Stephanie Pollack

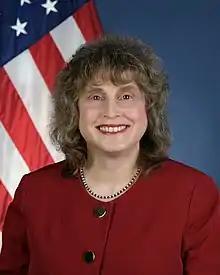
Official portrait, 2021

Stephanie Pollack is an American government official who served as the deputy administrator of the Federal Highway Administration. Pollack also served as acting administrator pending Senate confirmation of administrator nominee Shailen Bhatt. From 2015 to 2021 Pollack served as the secretary and CEO of the Massachusetts Department of Transportation. Pollack previously worked for the Conservation Law Foundation (CLF), the Greater Boston Institute, BlueWave Strategies, and Northeastern University before starting her position at MassDOT. Pollack was the first female secretary of transportation in Massachusetts.